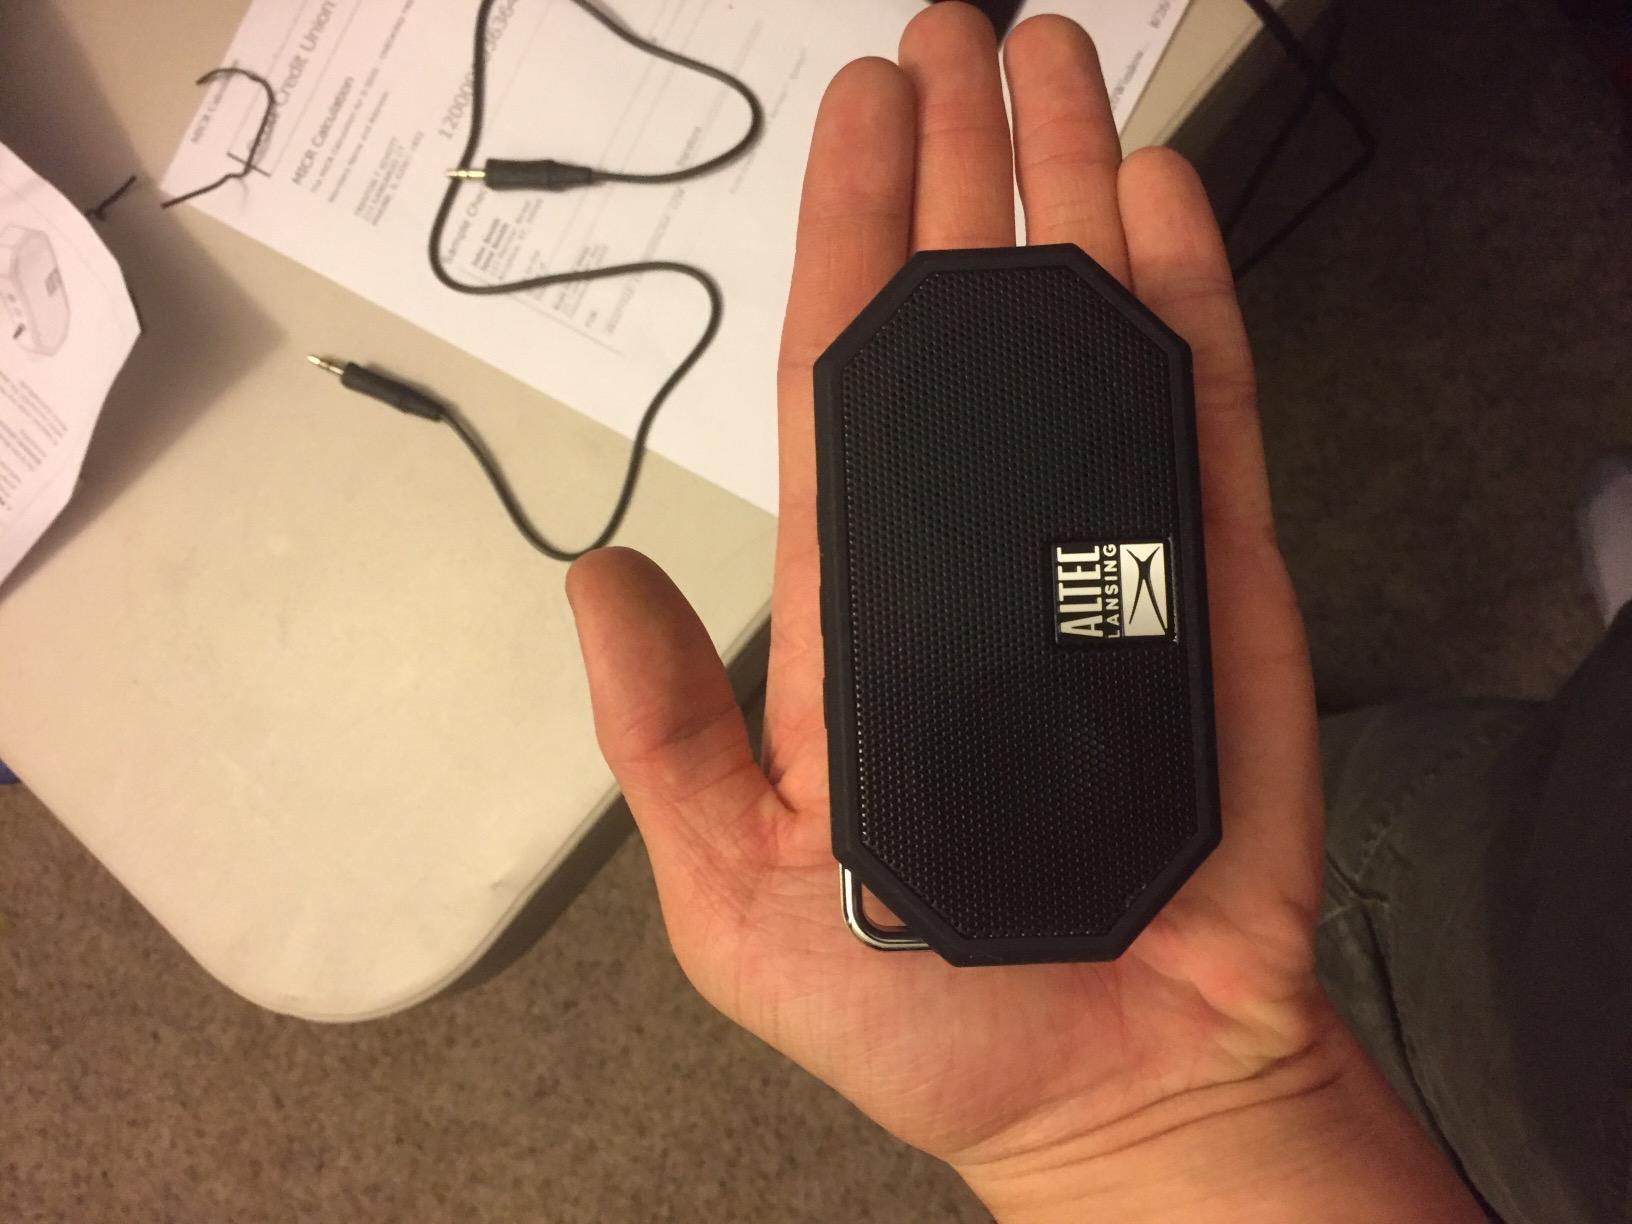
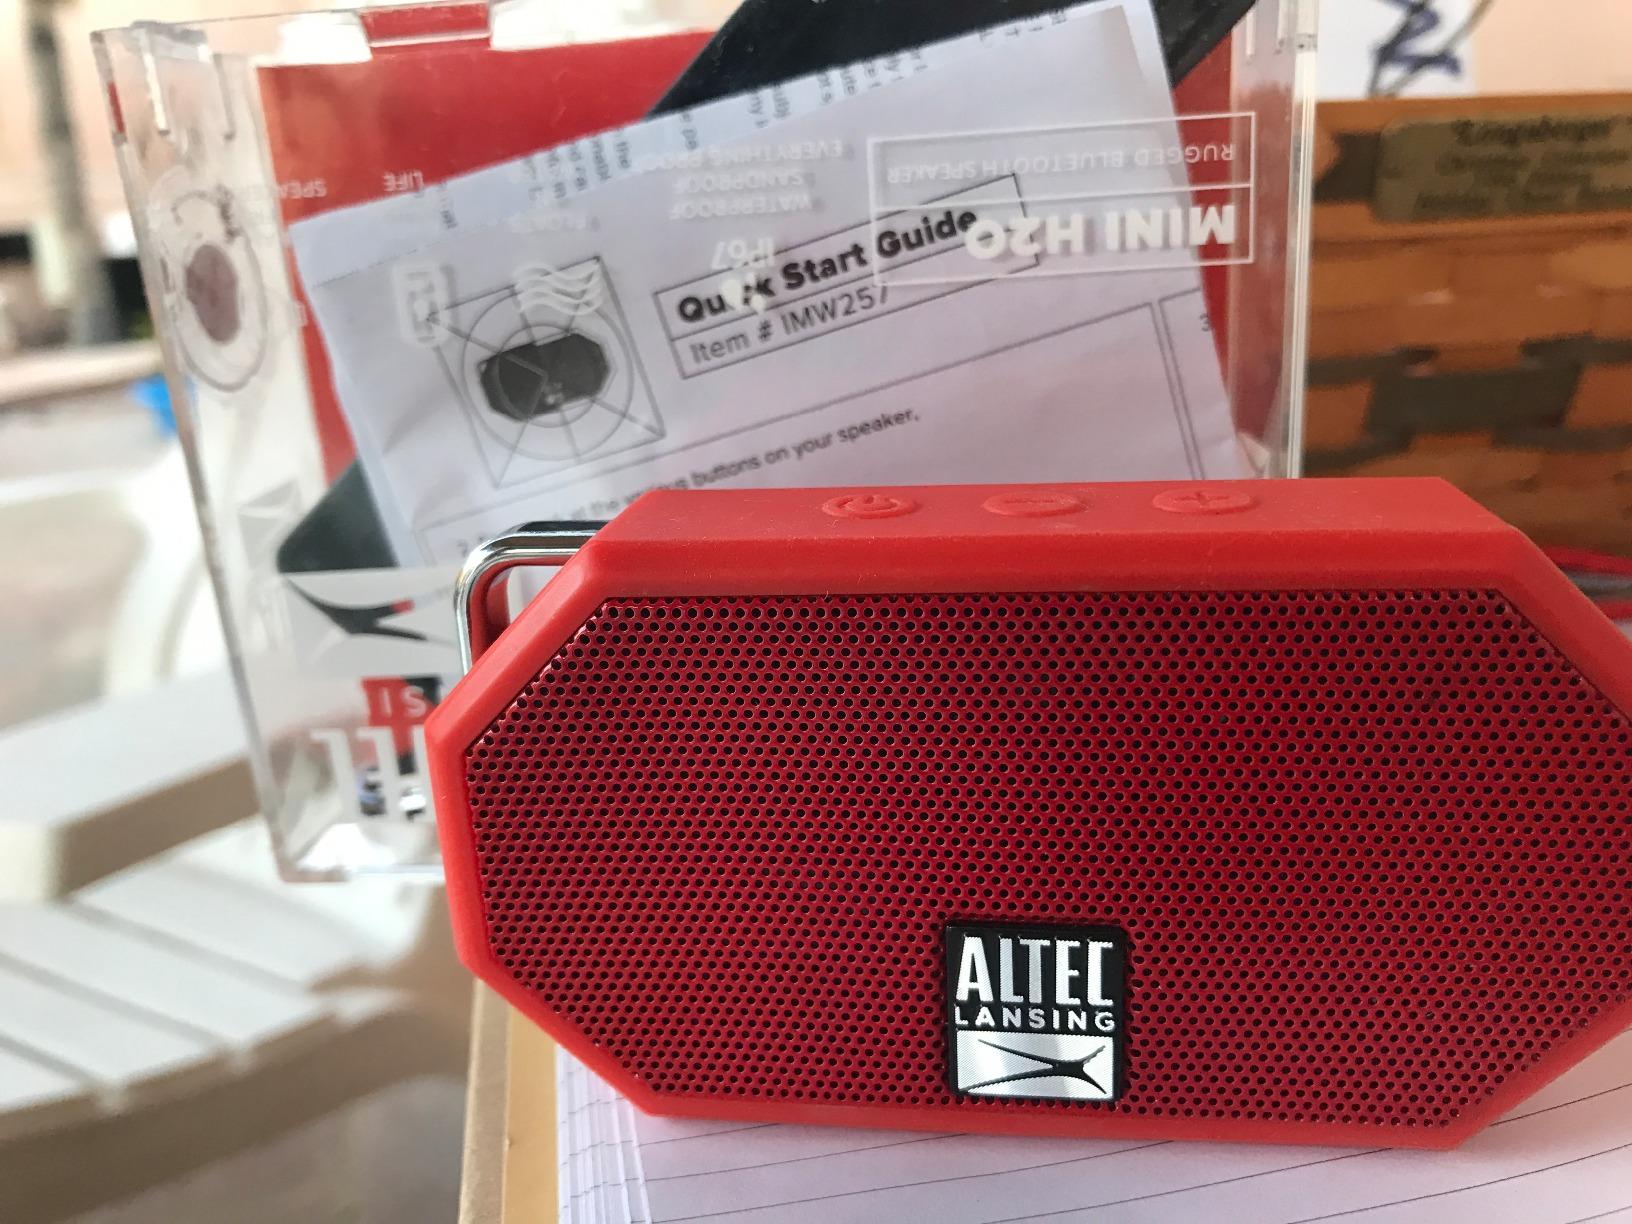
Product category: speaker
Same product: no